Hotel Dusk: Room 215

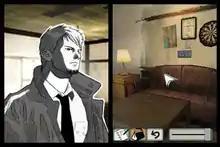
Screenshot of gameplay showing both DS screens in their vertical format

The player, as Kyle Hyde, interacts with the environment using the Nintendo DS's touch screen. Gameplay involves navigating the hotel, speaking with hotel staff and patrons, and solving puzzles using the handheld's various features including the touch screen, microphone, and clamshell cover. The game is played with the DS rotated 90 degrees like a book.